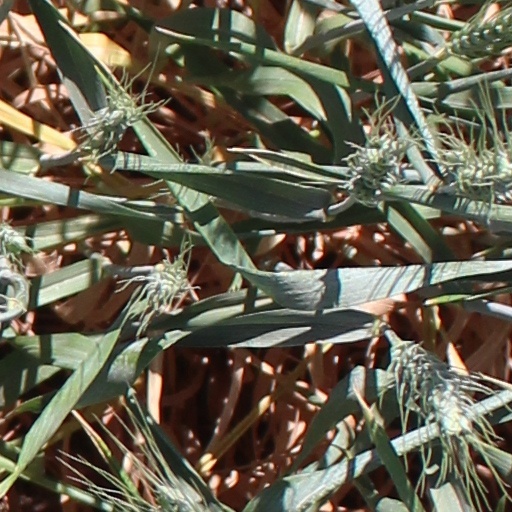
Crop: wheat